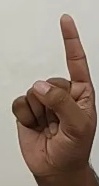
ASL sign: 1